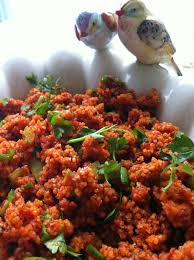
Yemek: kisir